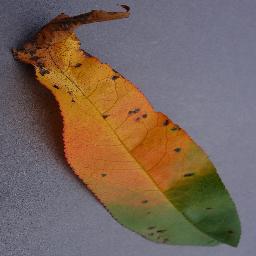
Label: Peach___Bacterial_spot